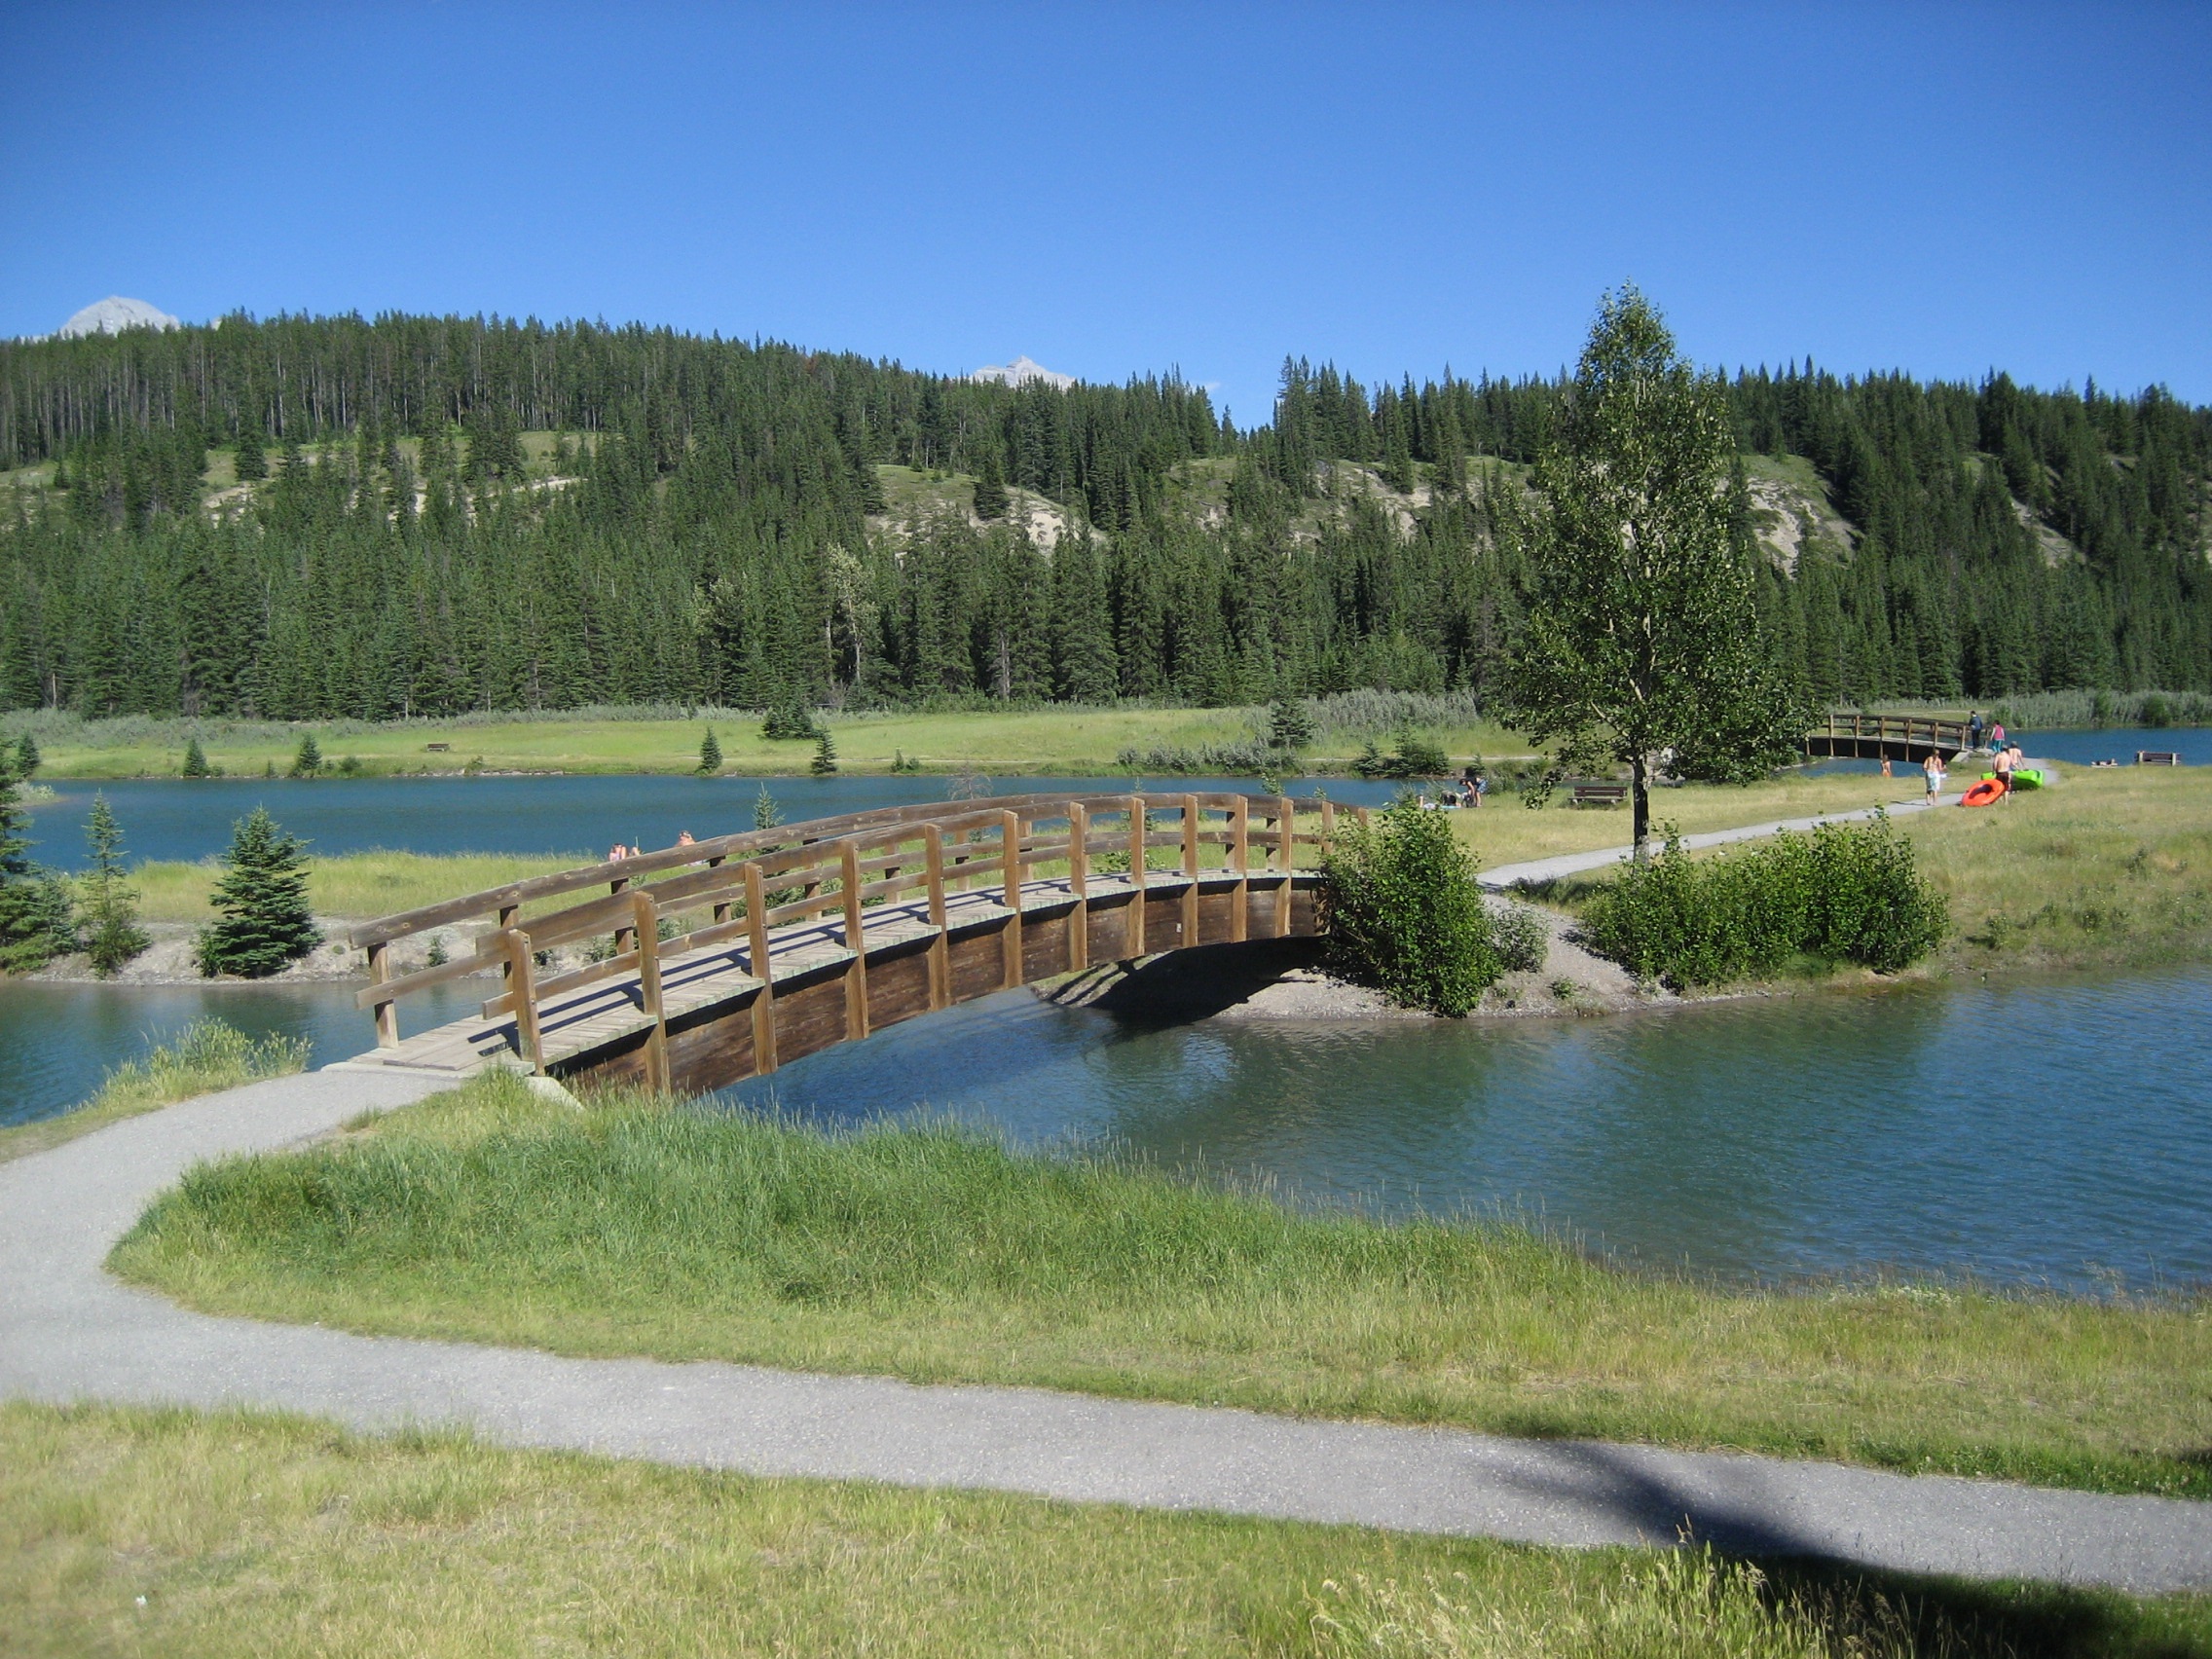
landscape, bridge, lake, river, pond, reservoir, waterway, canada, estate, aerial photography, sport venue